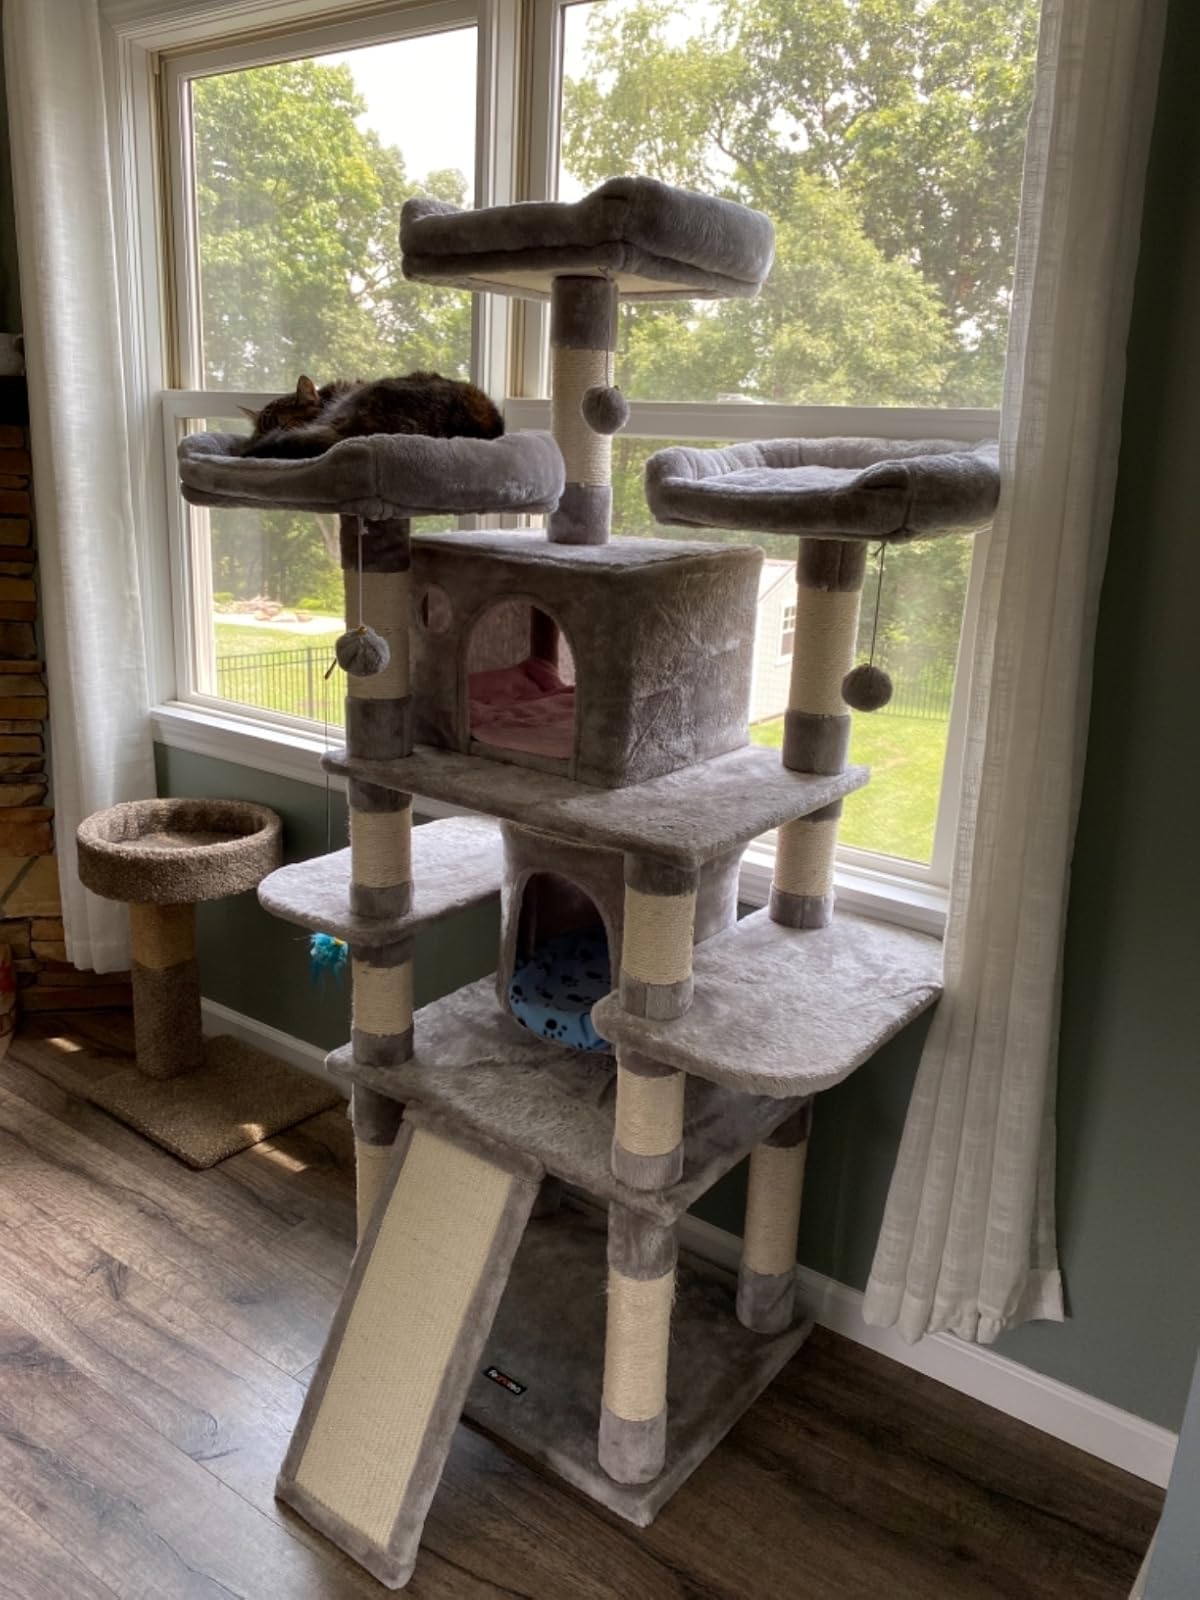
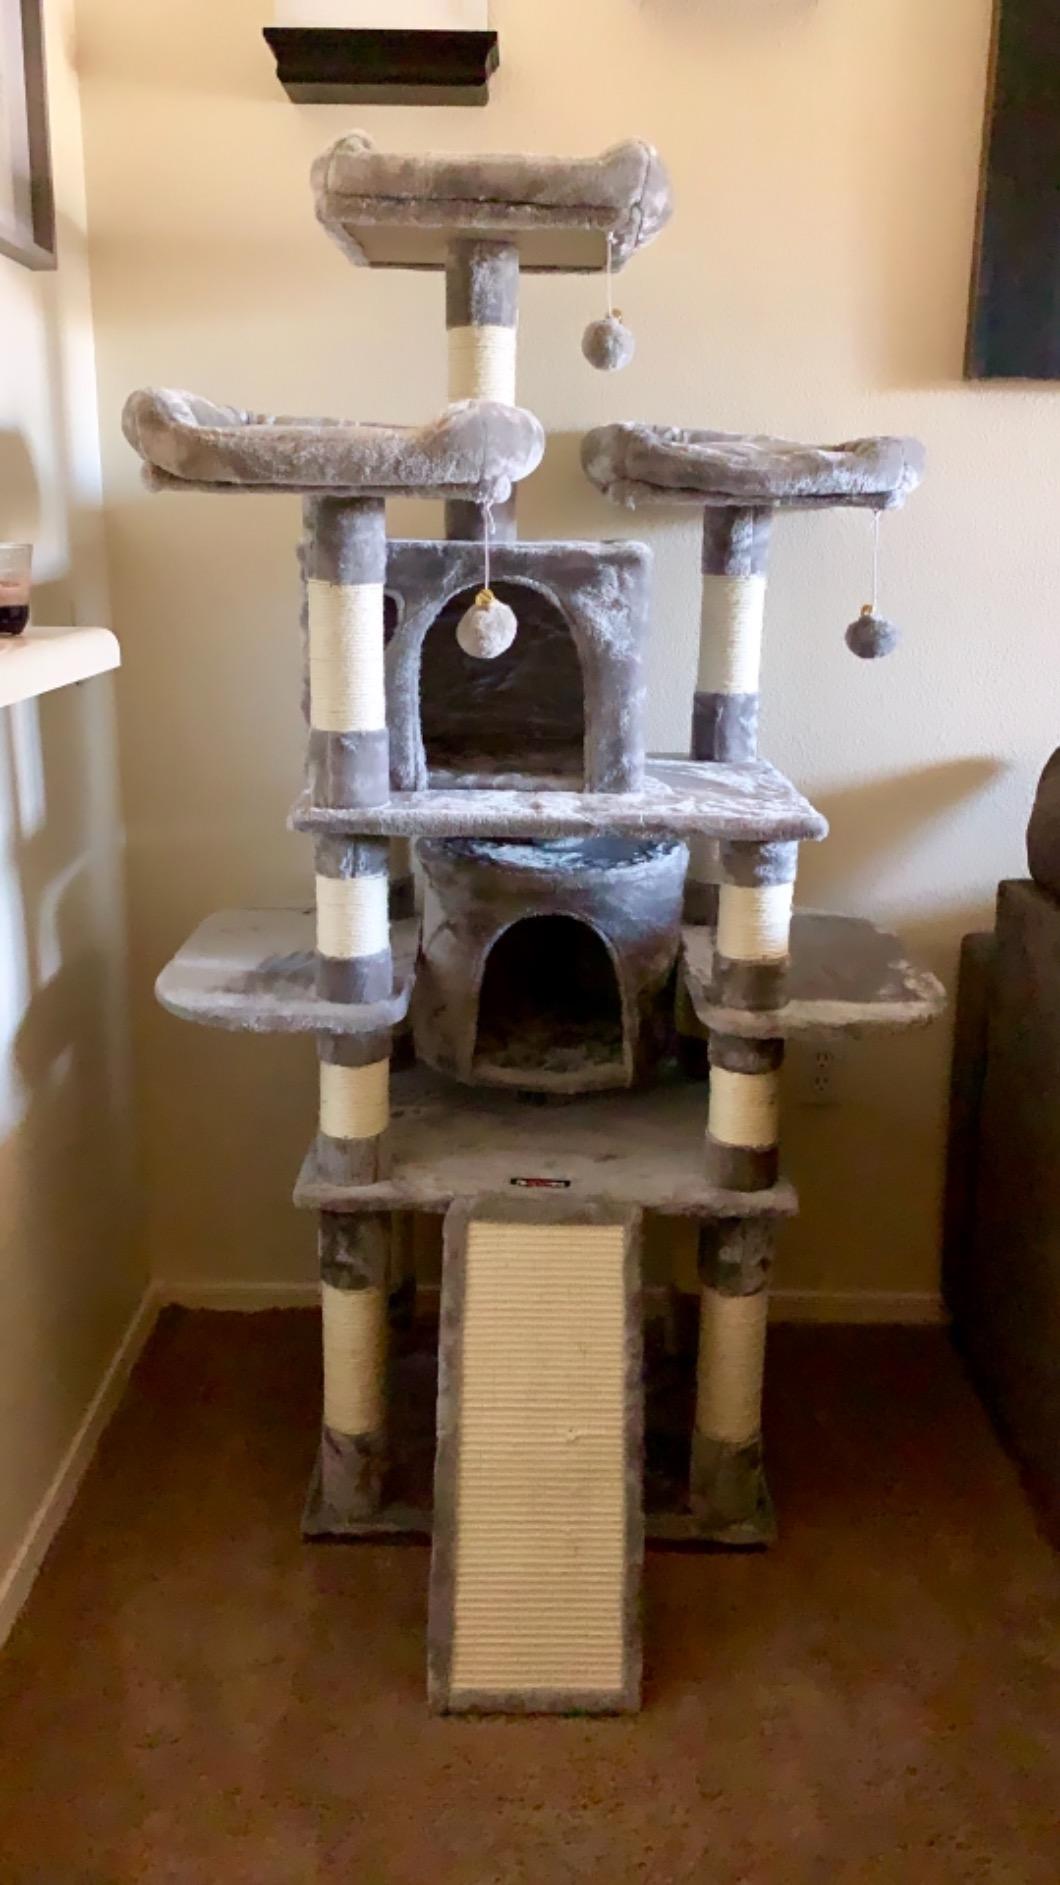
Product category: items_cat tree
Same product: yes